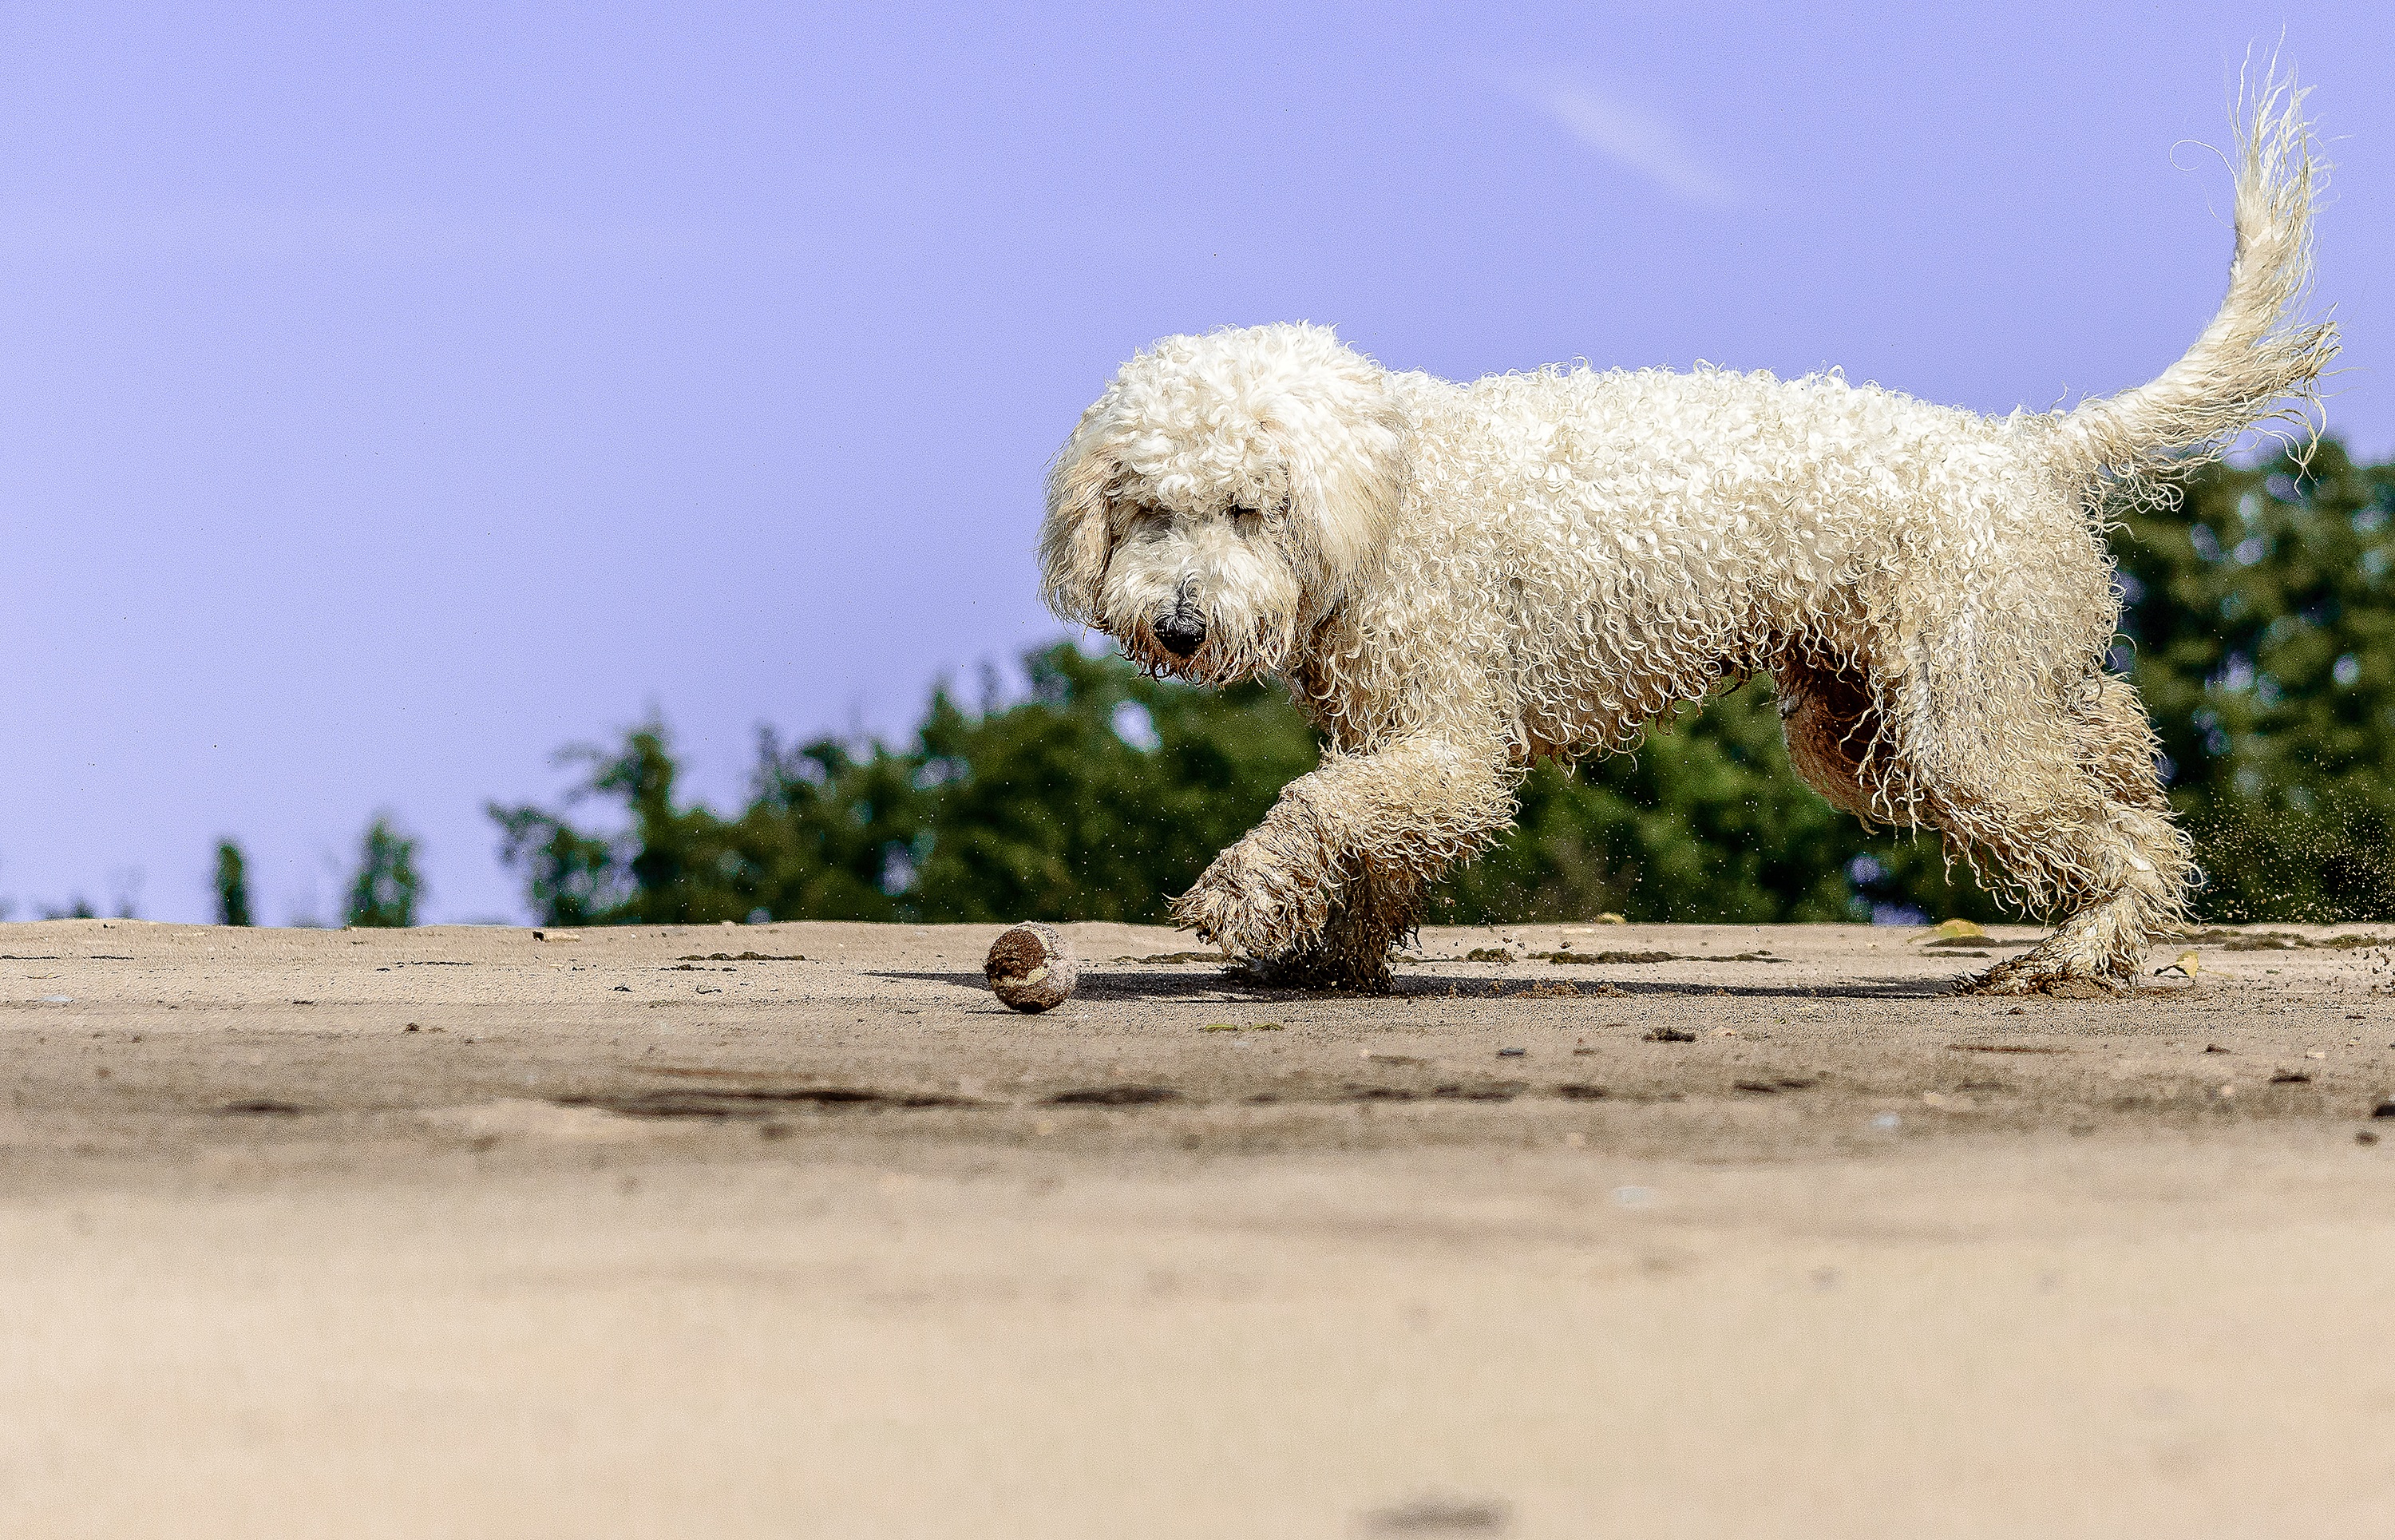
beach, sand, play, dog, fur, action, mammal, movement, fun, ball, vertebrate, golden doodle, dog like mammal, lagotto romagnolo